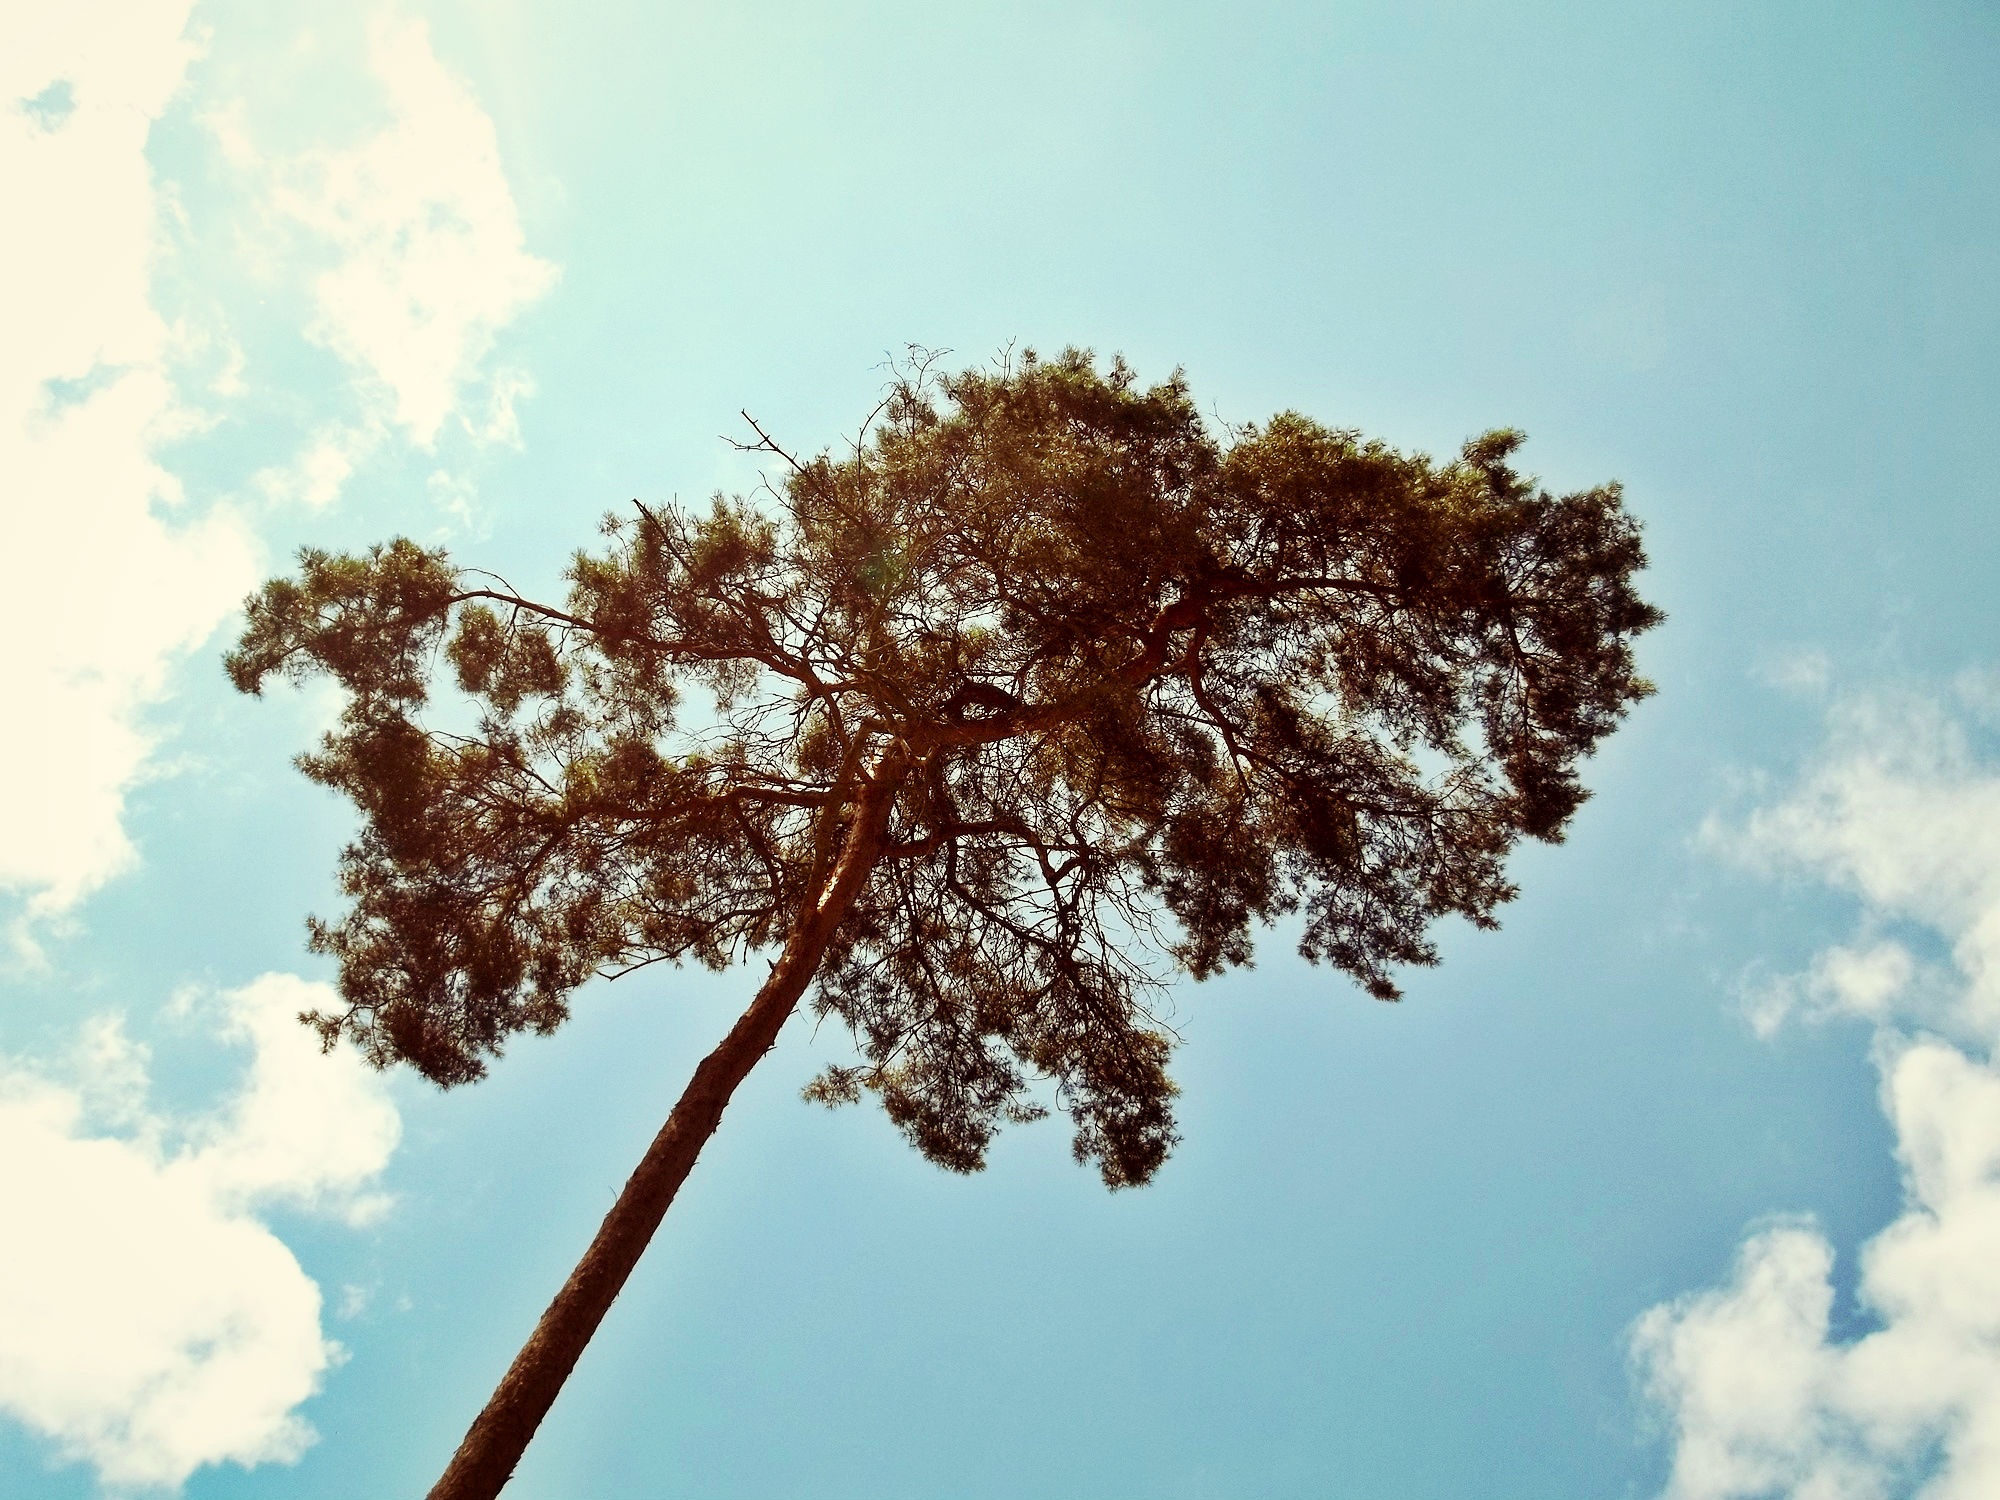
tree, nature, branch, blossom, cloud, plant, sky, wood, sunlight, morning, leaf, arid, flower, pine, reflection, autumn, grunge, blue, lonely, season, clouds, needles, meteorological phenomenon, atmosphere of earth, woody plant